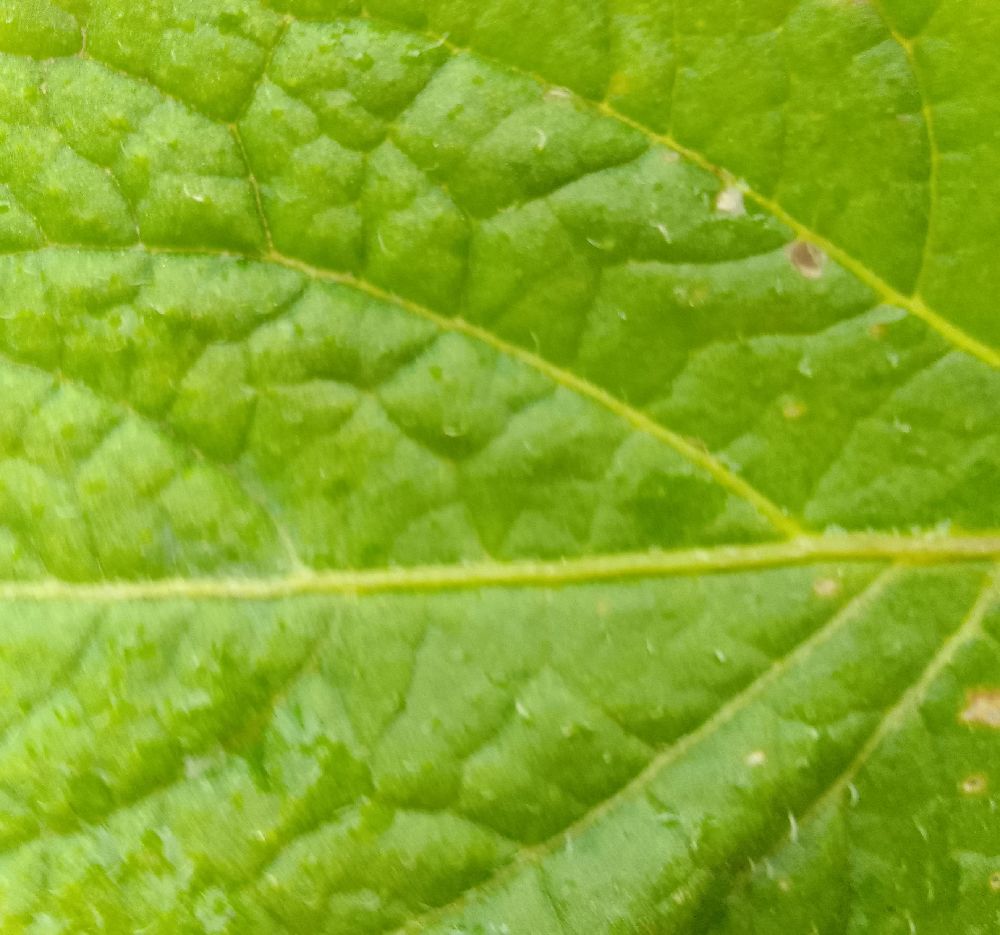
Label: Healthy